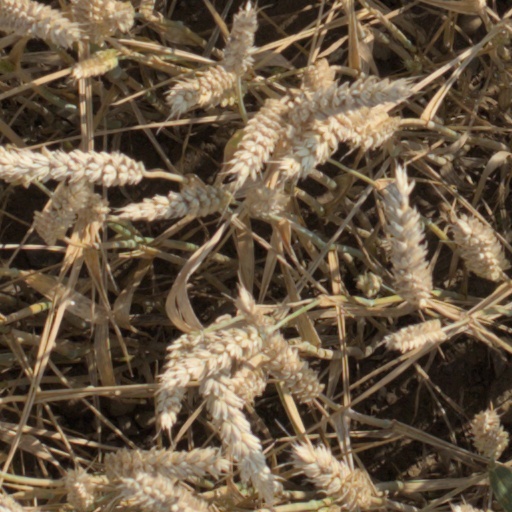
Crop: wheat